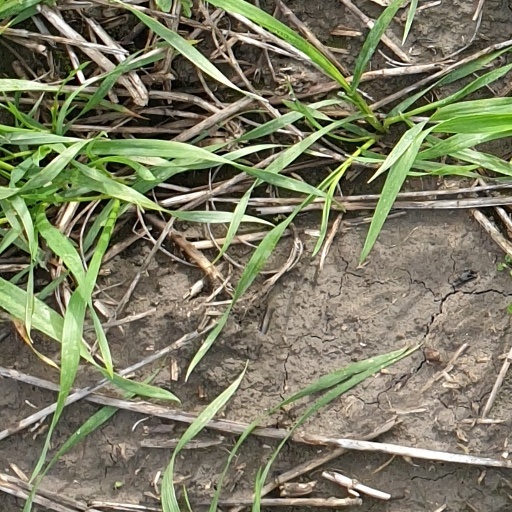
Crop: wheat